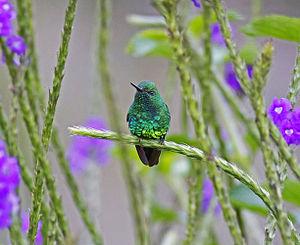
L'Émeraude du Panama, Chlorostilbon assimilis, est une espèce de colibris de la sous-famille des Trochilinae.